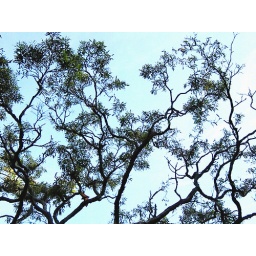
silhouette of trees in the blue sky